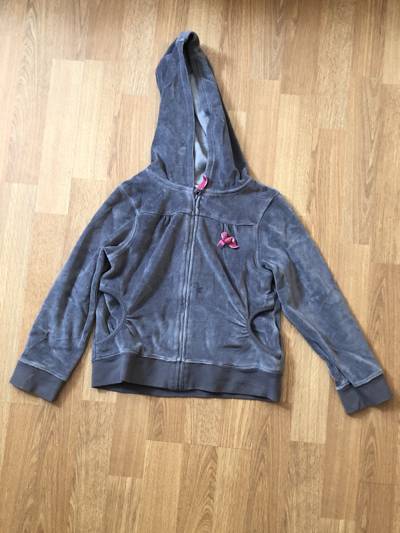
Waste category: clothes